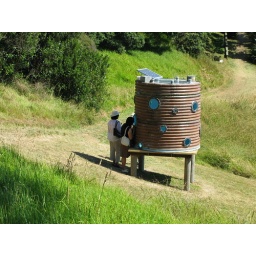
Sculpture inspired by boat wreck off the coast of Waiheke Island at the time of the last Sculpture on the Gulf exhibit (07)